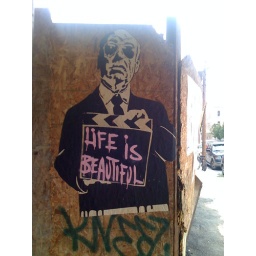
this is where I sometimes lock my bike by the L train